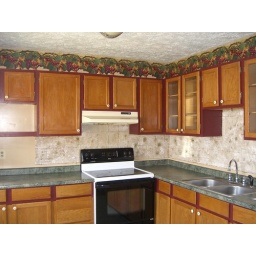
awful awful wonderfully awful kitchen in a house I didn't buy